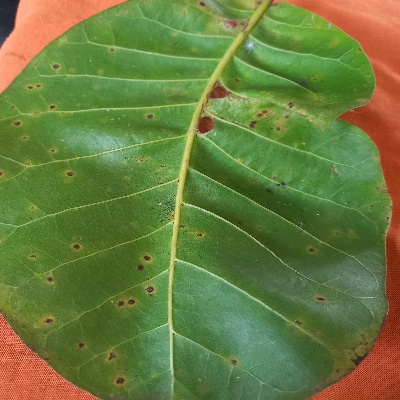
Crop: Cashew
Condition: anthracnose